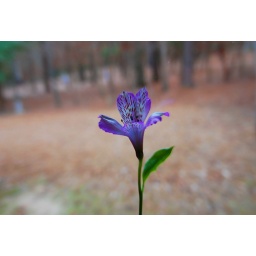
I am raised in green house , yet yearn to be in the woods...